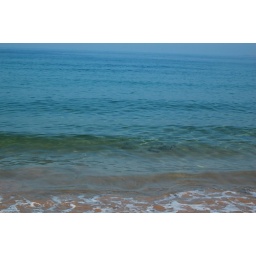
You can see to the bottom, even in chest-deep water. That's how clear the water is.